Resilience (engineering and construction)

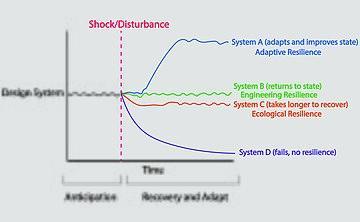
Design systems react differently to shock events. The following graph represents ways in which systems respond and possibly adapt based on their resilience.

According to the dictionary, resilience means "the ability to recover from difficulties or disturbance." The root of the term resilience is found in the Latin term 'resilio' which means to go back to a state or to spring back. In the 1640s the root term provided a resilience in the field of the mechanics of materials as "the ability of a material to absorb energy when it is elastically deformed and to release that energy upon unloading". By 1824, the term had developed to encompass the meaning of ‘elasticity’.